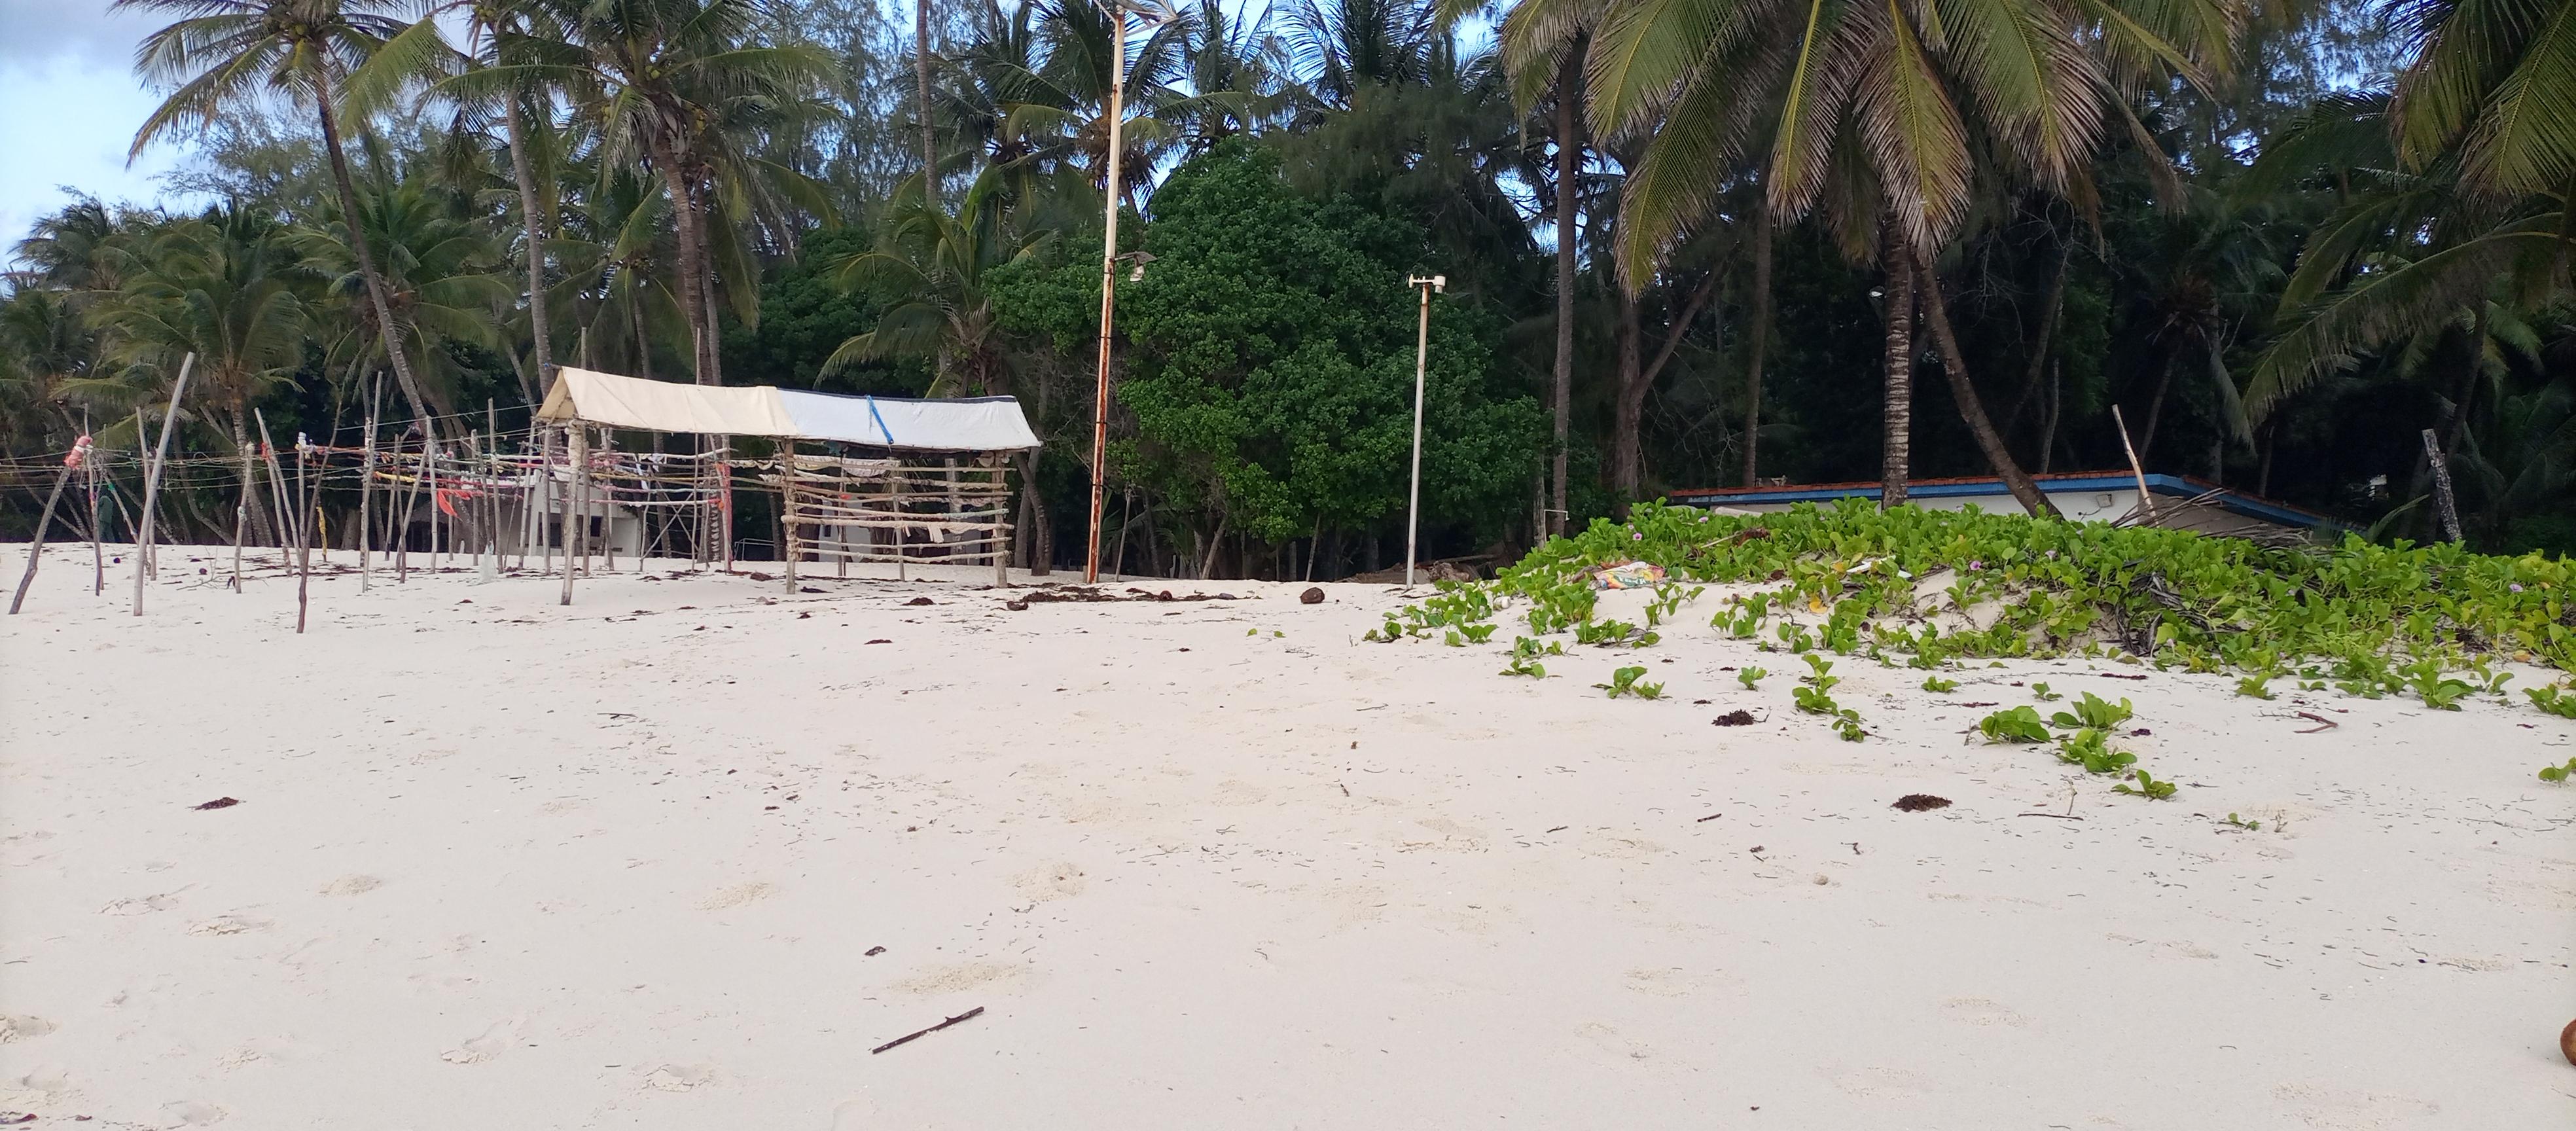
Mijengo mirefu na vichaka vya kijani vinajaza mandhari huku paa la jengo ndogo likichungulia kwenye msitu. Mimea midogo imemea kando ya ufuo ikionyesha uhai wa mazingira ya pwani. Hii ni taswira ya utulivu, ubunifu wa jamii na uzuri wa asili.